Candida albicans

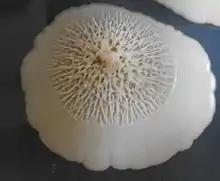
An opaque colony of "C. albicans" growing as yeast-like cells with filamentous "C. albicans" cells on top

Although often referred to as dimorphic, "C. albicans" is, in fact, polyphenic (often also referred to as pleomorphic). When cultured in standard yeast laboratory medium, "C. albicans" grows as ovoid "yeast" cells. However, mild environmental changes in temperature, CO, nutrients and pH can result in a morphological shift to filamentous growth. Filamentous cells share many similarities with yeast cells. Both cell types seem to play a specific, distinctive role in the survival and pathogenicity of "C. albicans". Yeast cells seem to be better suited for the dissemination in the bloodstream while hyphal cells have been proposed as a virulence factor. Hyphal cells are invasive and speculated to be important for tissue penetration, colonization of organs and surviving plus escaping macrophages. The transition from yeast to hyphal cells is termed to be one of the key factors in the virulence of "C. albicans"; however, it is not deemed necessary. When "C. albicans" cells are grown in a medium that mimics the physiological environment of a human host, they grow as filamentous cells (both true hyphae and pseudohyphae). "C. albicans" can also form chlamydospores, the function of which remains unknown, but it is speculated they play a role in surviving harsh environments as they are most often formed under unfavorable conditions.